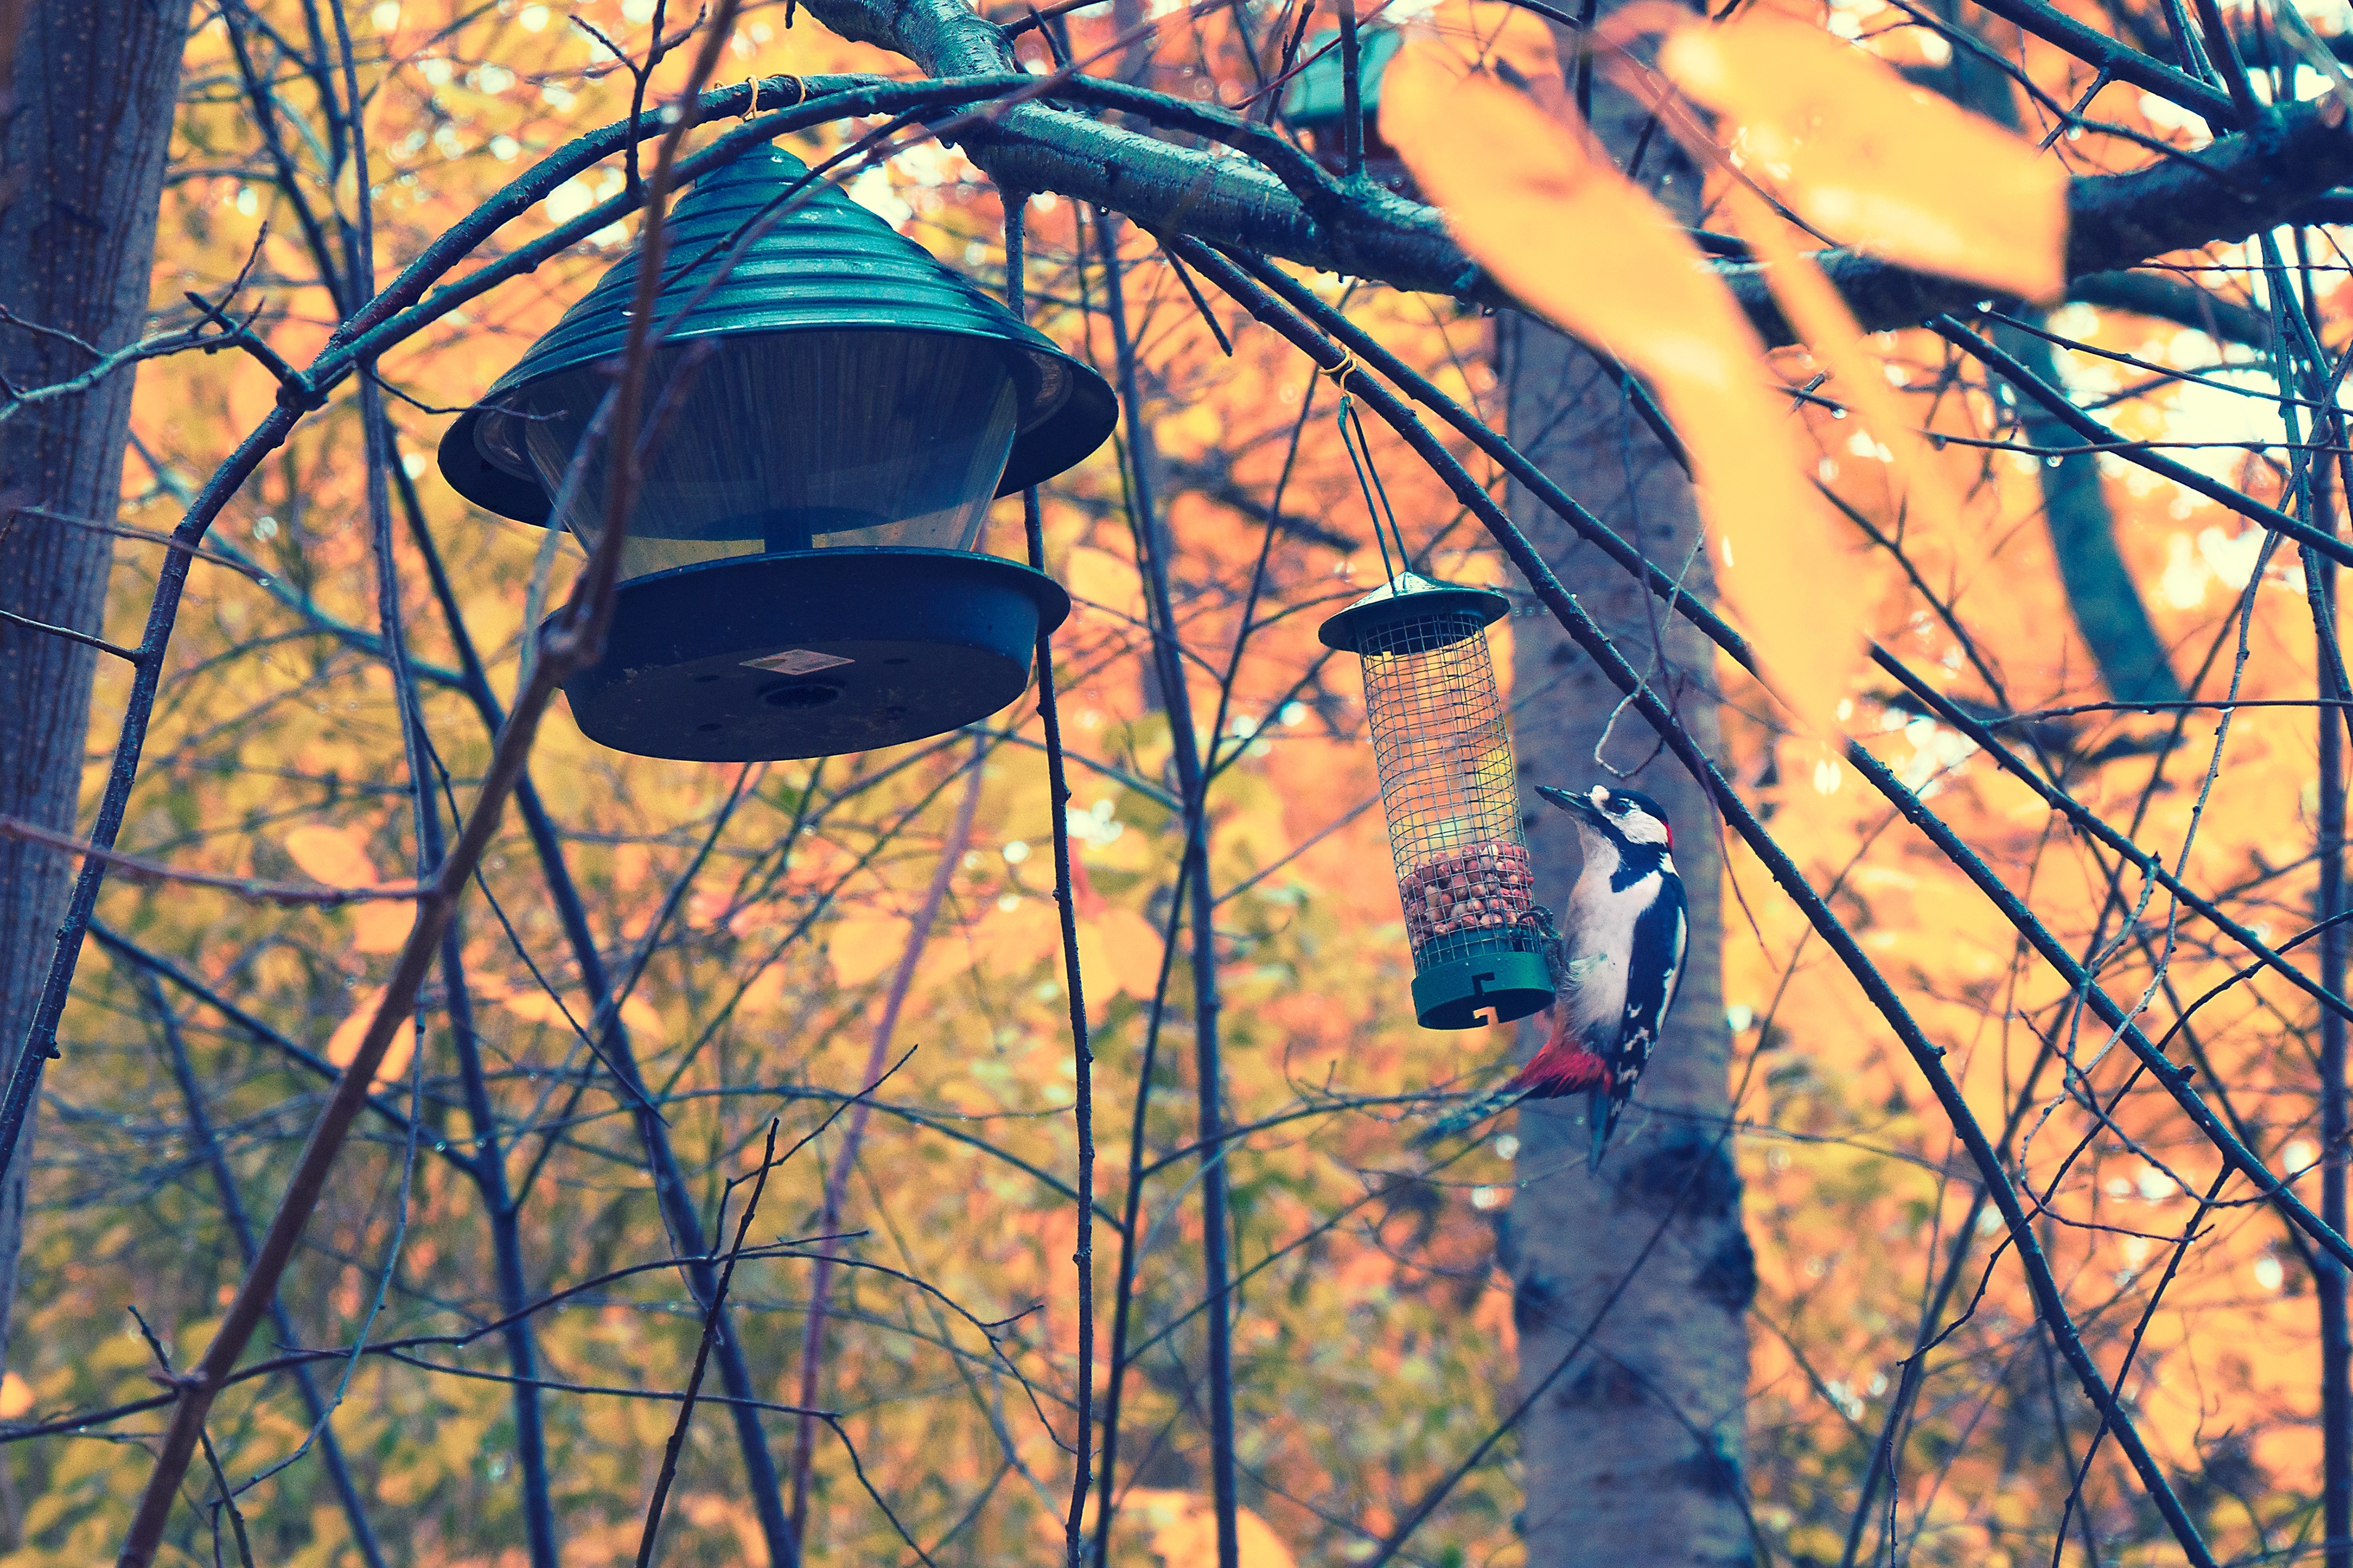
tree, nature, forest, branch, bird, light, plant, wood, white, sunlight, leaf, fall, flower, trunk, animal, bark, male, pine, wildlife, wild, environment, orange, spring, green, golden, reflection, red, beak, color, natural, autumn, blue, yellow, season, tree branch, ornithology, outdoors, head, woodpecker, tree branches, woody plant